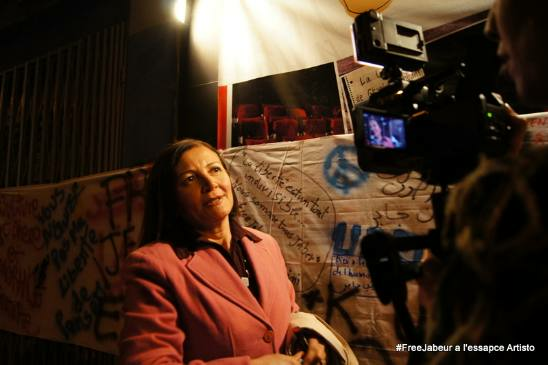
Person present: Yes